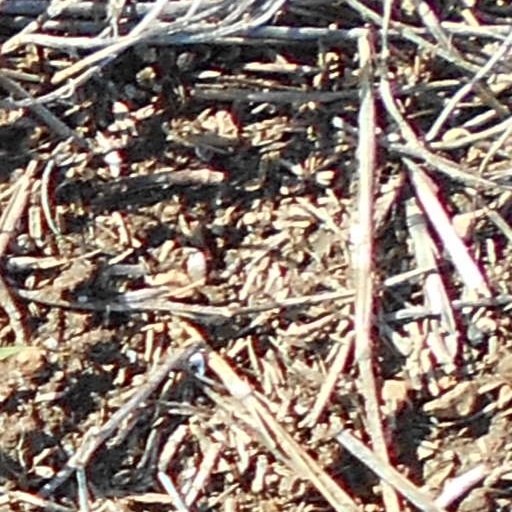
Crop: wheat